Peanut allergy

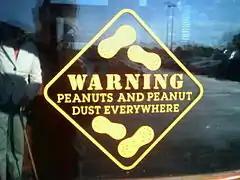
A peanut allergy warning

Peanut allergy is a type of food allergy to peanuts. It is different from tree nut allergies, because peanuts are legumes and not true nuts. Physical symptoms of allergic reaction can include itchiness, hives, swelling, eczema, sneezing, asthma attack, abdominal pain, drop in blood pressure, diarrhea, and cardiac arrest. Anaphylaxis may occur. Those with a history of asthma are more likely to be severely affected.